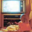
Label: television